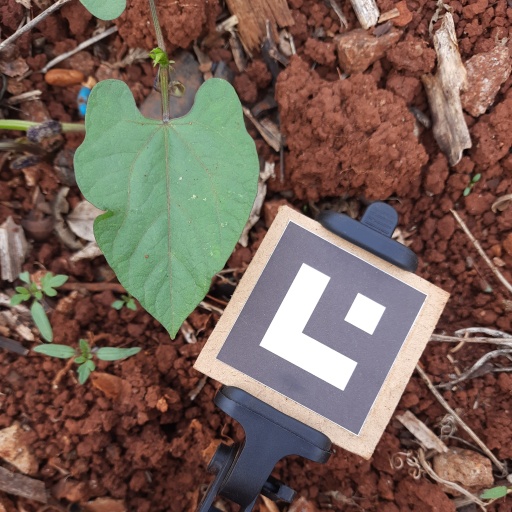
Observations: wavy surface, no eating holes, with soild dust, under shade